List of Billboard Adult Contemporary number ones of 2015

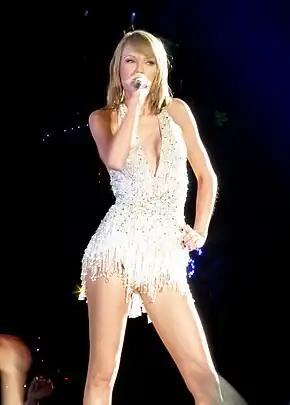
Singer Taylor Swift performing

Adult Contemporary is a chart published by "Billboard" ranking the top-performing songs in the United States in the adult contemporary music (AC) market. In 2015, nine different songs topped the chart in 52 issues of the magazine, based on weekly airplay data from radio stations compiled by Nielsen Broadcast Data Systems.